Polly Pocket 2: Cool at the Pocket Plaza

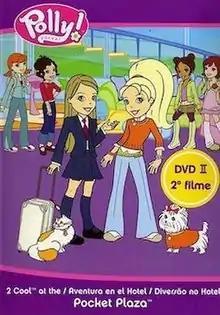
DVD cover

Polly Pocket: 2 Cool at the Pocket Plaza is a 2005 American animated short film based on the Polly Pocket line of dolls. It is the second film in the series (succeeding "Polly Pocket: Lunar Eclipse" and preceding "PollyWorld"). Unlike the first film, "2 Cool at the Pocket Plaza" received mixed-to-positive reviews. It was packaged with the 2 Cool At the Pocket Plaza Polly and Pia doll pack.